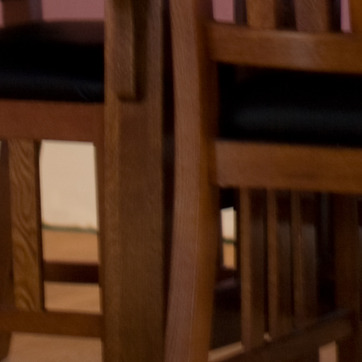
Material: wood